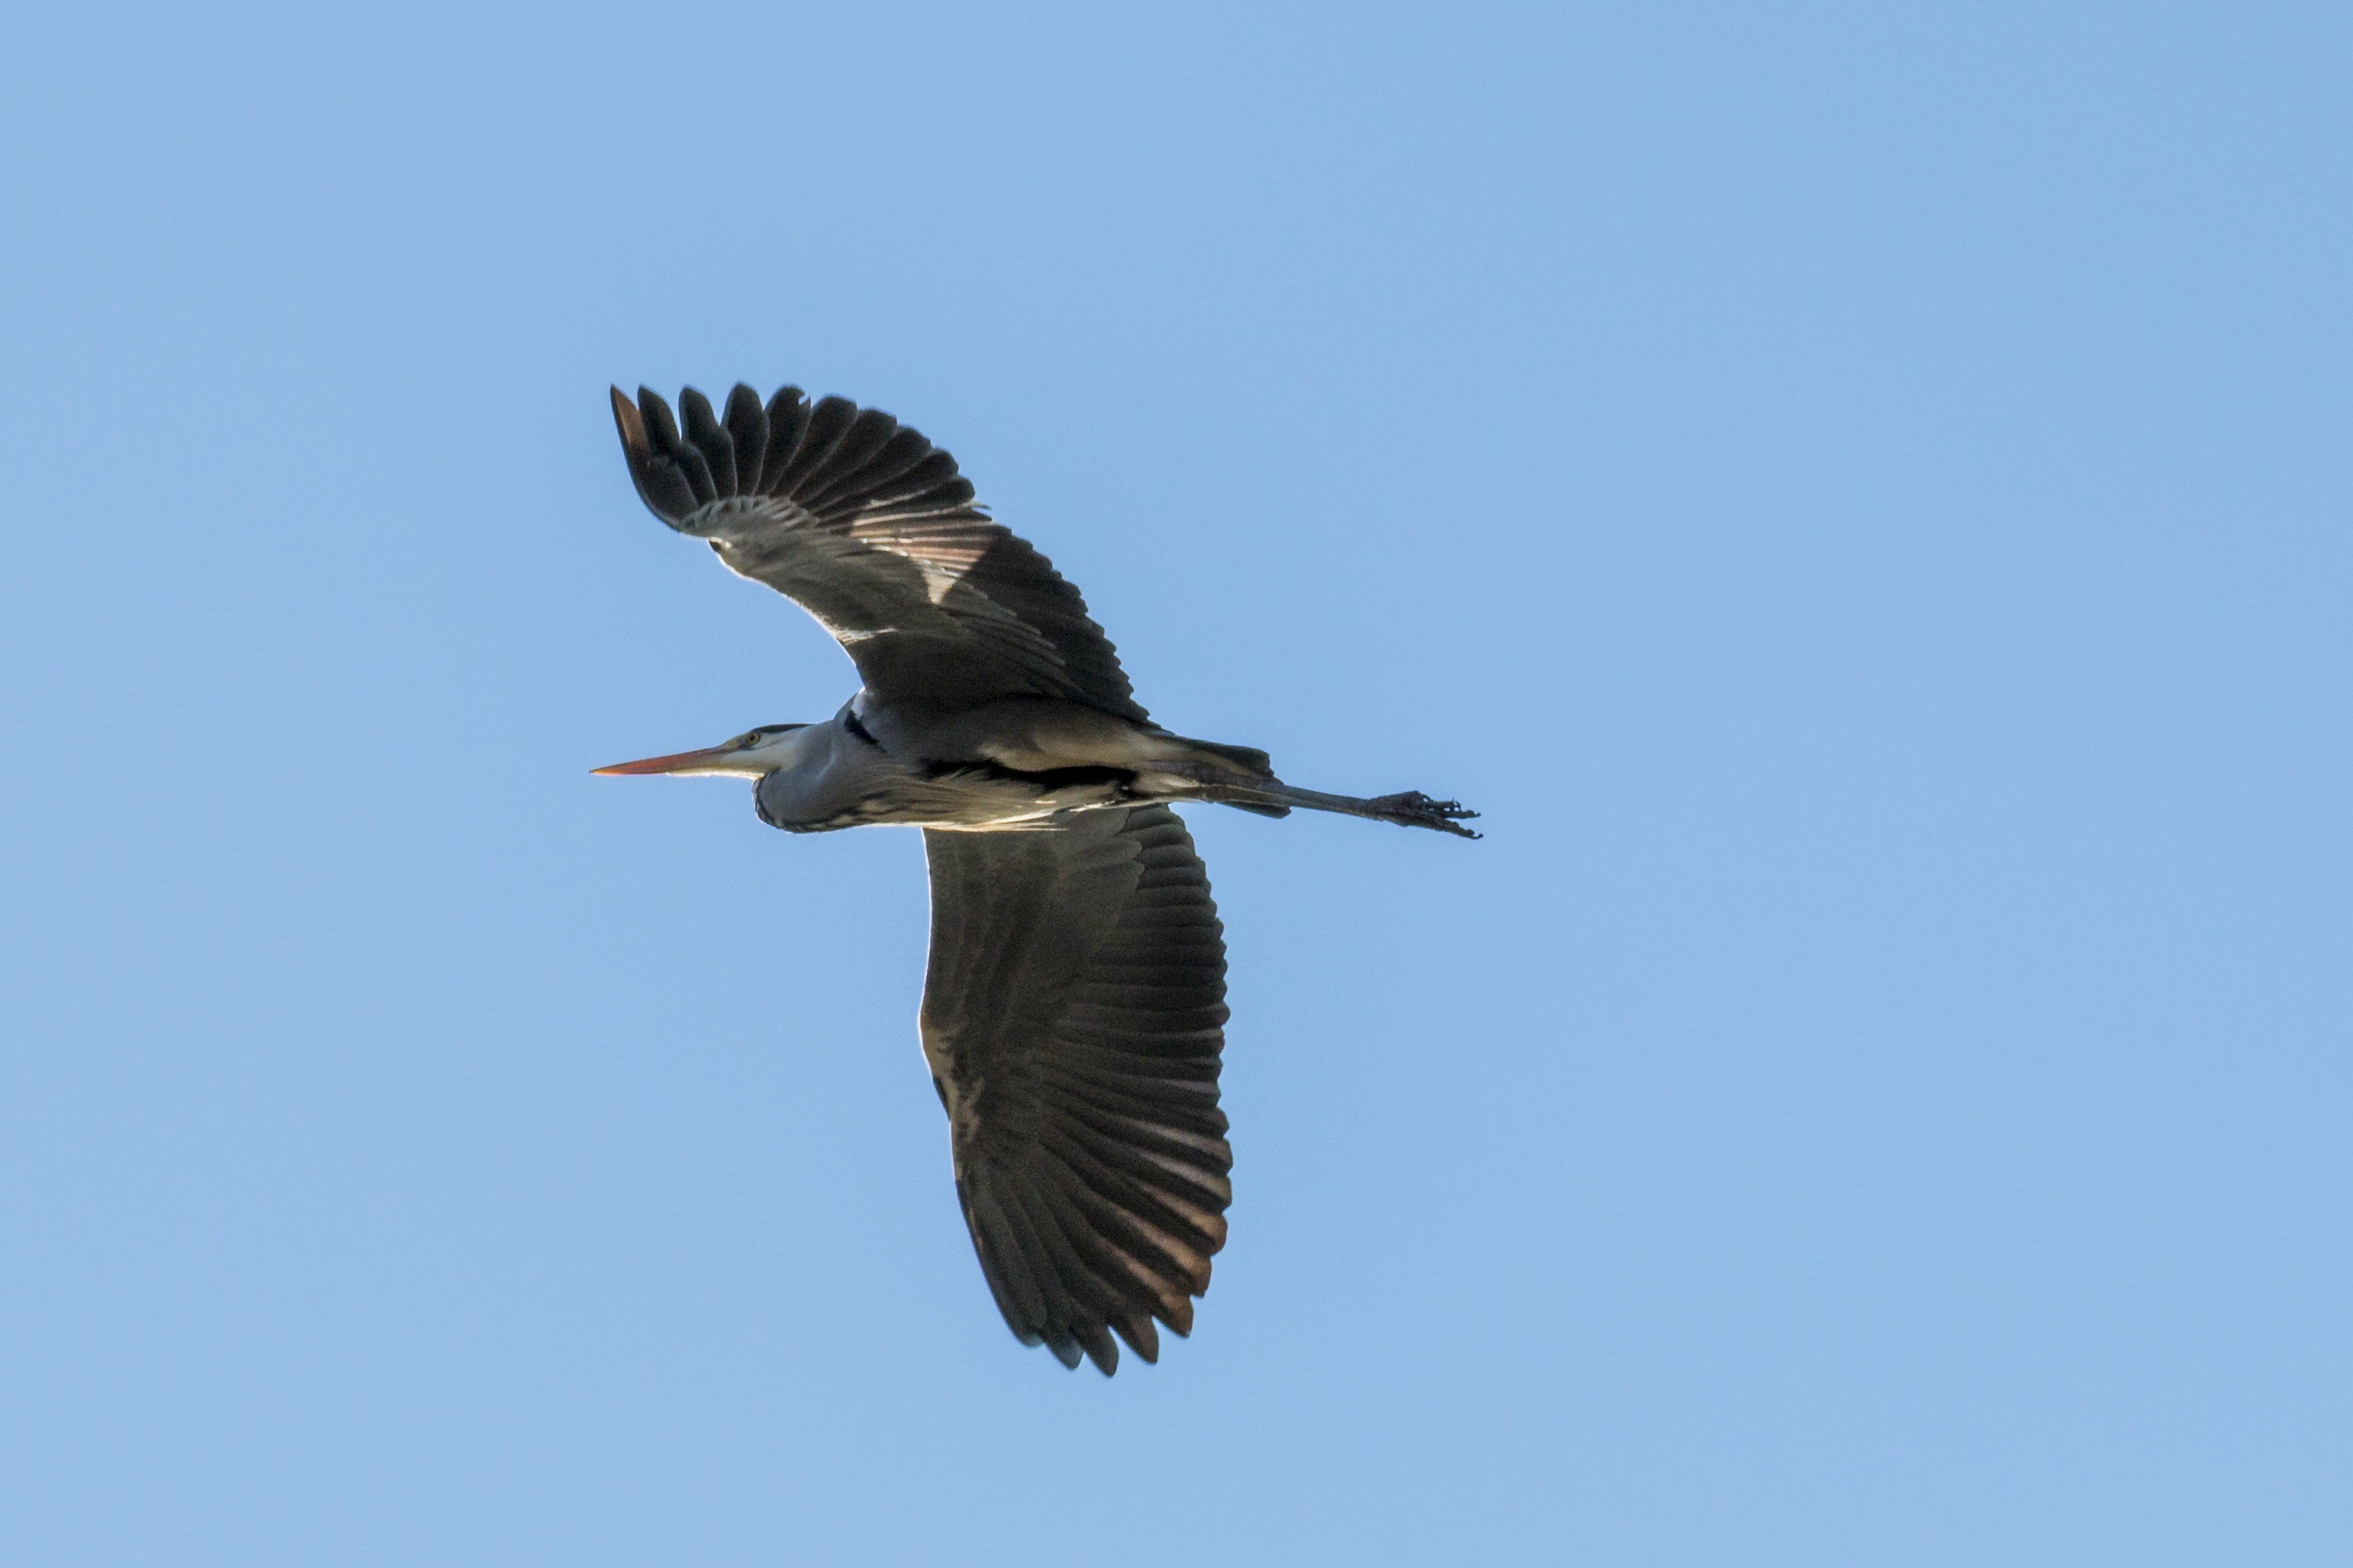
bird, wing, sky, air, fly, beak, flight, freedom, fauna, swing, stork, birds, vertebrate, heron, vulture, grey heron, spring dress, buzzard, heron in flight, flight form, animal migration, accipitriformes